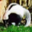
Label: skunk